The Star of the Sea

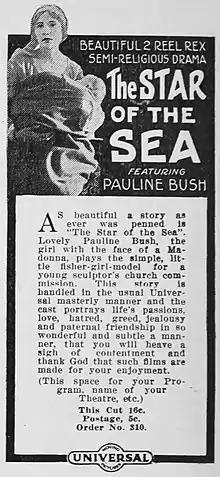
Pre-release advertisement for the film, December 1914

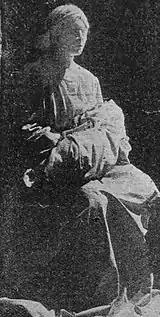
Pauline Bush as the statue in the film

The Star of the Sea is a 1915 American silent drama film directed by Joe De Grasse, written by Phil K. Walsh, and starring Lon Chaney and Pauline Bush. The film is now considered to be lost. A still exists showing Lon Chaney in the role of Tomasco, the hunchbacked fisherman.